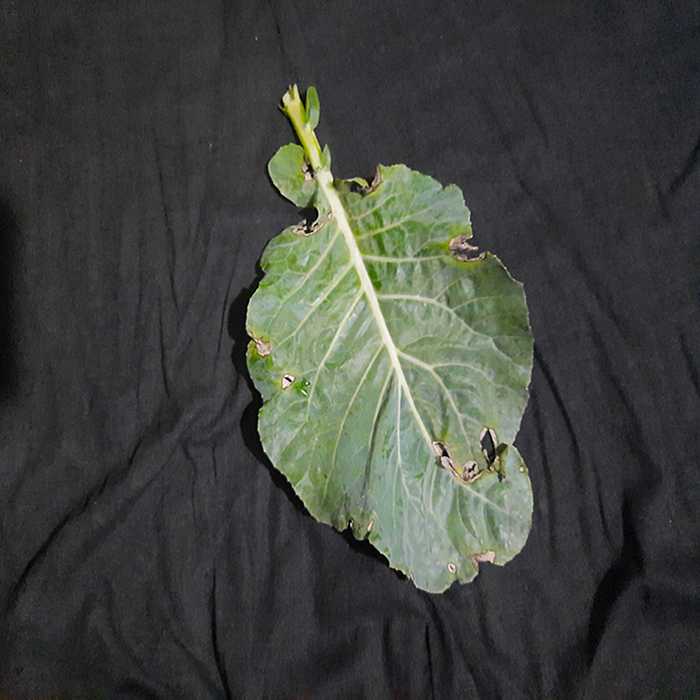
Plant: Cauliflower
Label: Downy mildew